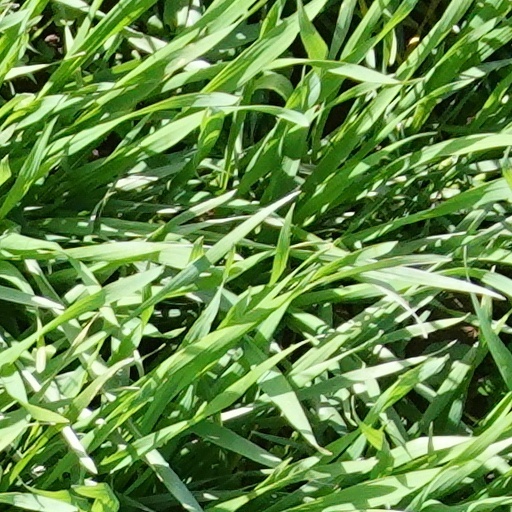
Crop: wheat